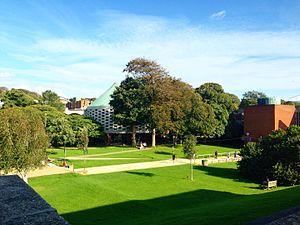
L’université du Sussex est une université de recherche anglaise située près du village de Falmer à quatre miles de Brighton. Sussex Uni a été fondée en 1961. Son campus est situé dans le parc national de South Downs et à une courte distance du centre de Brighton. L'université a reçu sa charte royale en août 1961, la première de ce que Beloff a appelé la génération universitaire du verre plat, [5] et a été un membre fondateur du groupe 1994 des universités à forte intensité de recherche.